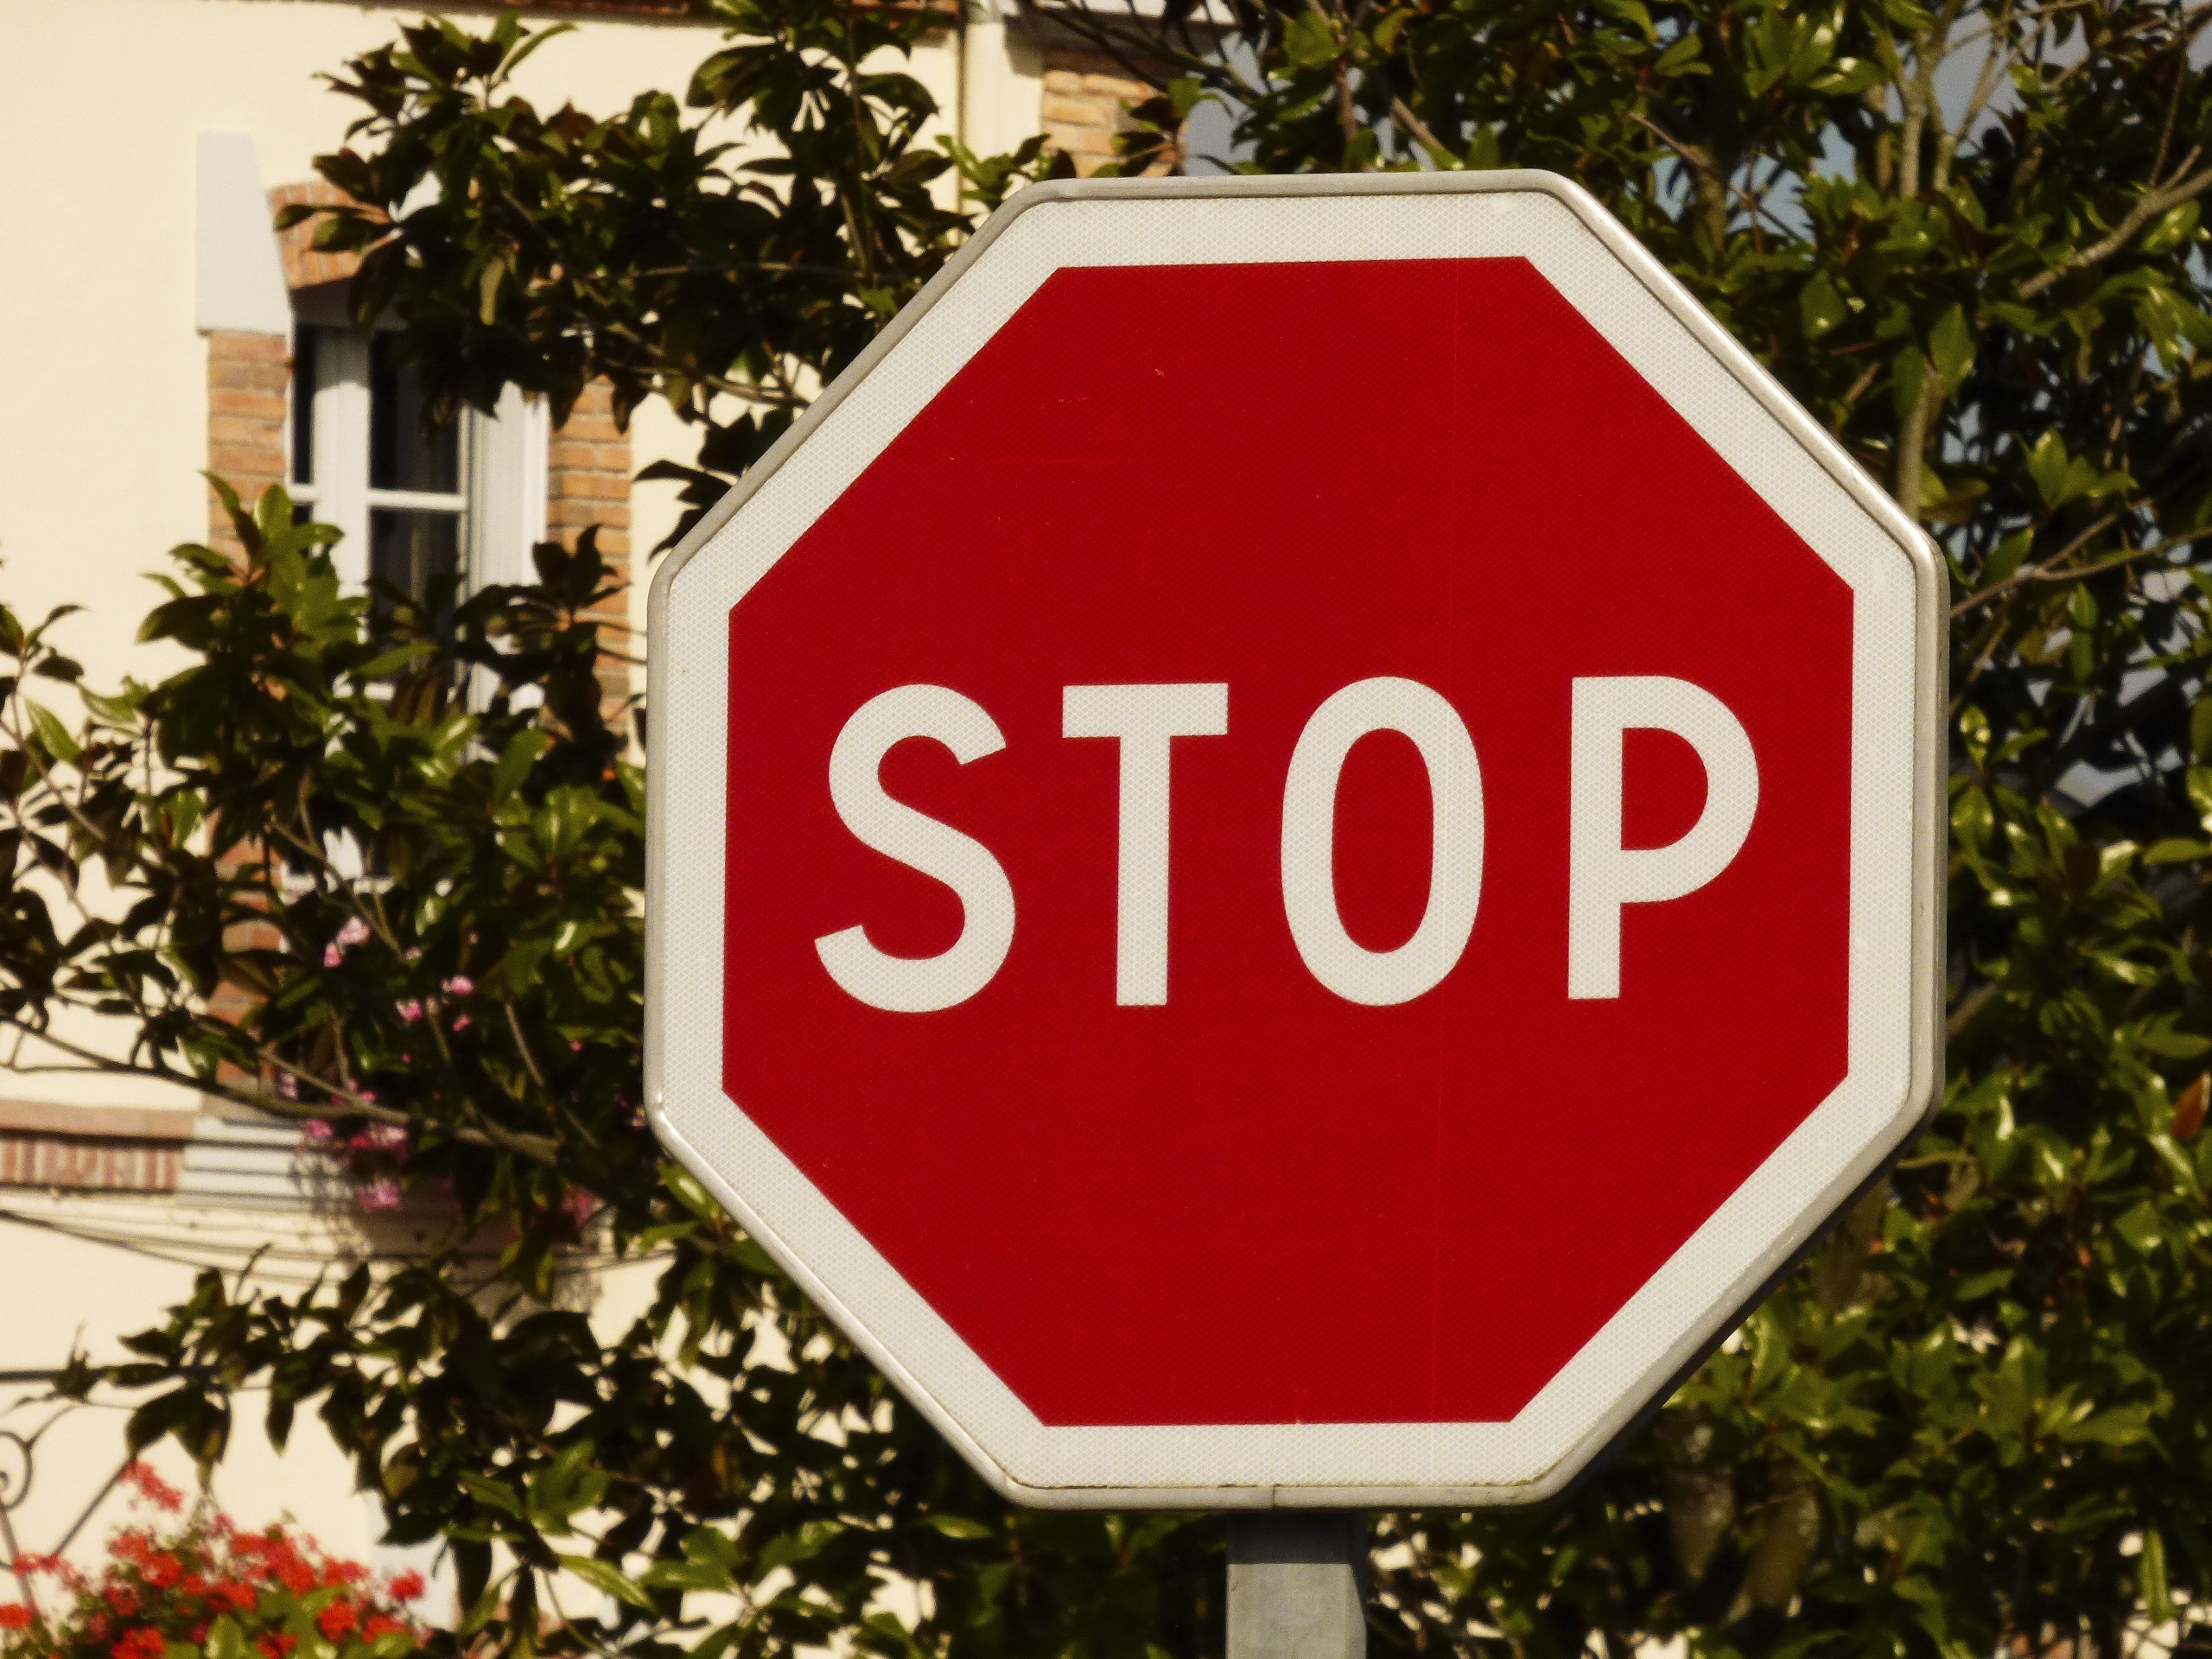
road, traffic, sign, red, street sign, signage, road sign, stop sign, stop, panel, indication, traffic sign